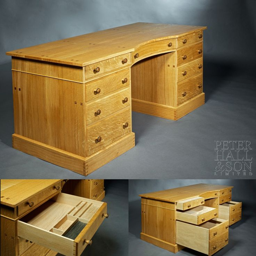
desk made from solid oak .